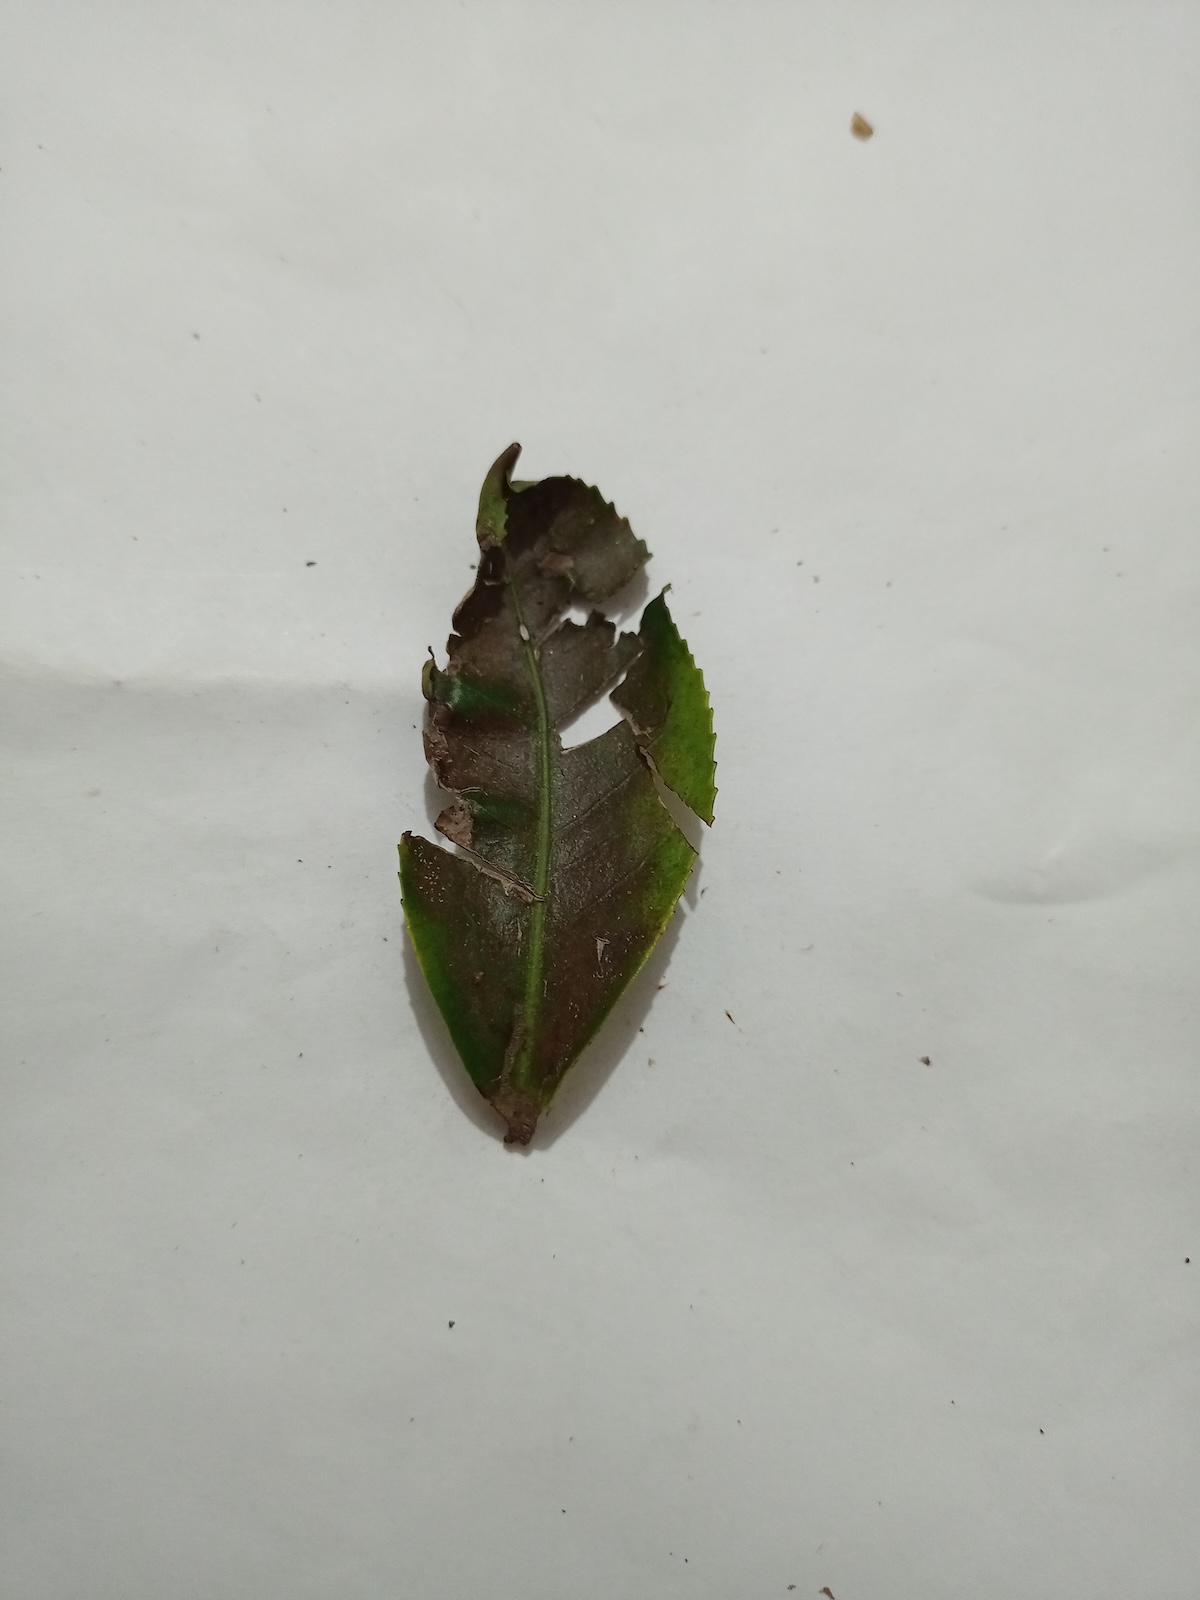
Label: Red spider